Martin Emerich

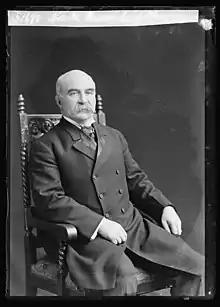
Emerich photographed by C. M. Bell Studio

Martin Emerich (April 27, 1846 – September 25, 1922) was a U.S. Representative from Illinois.